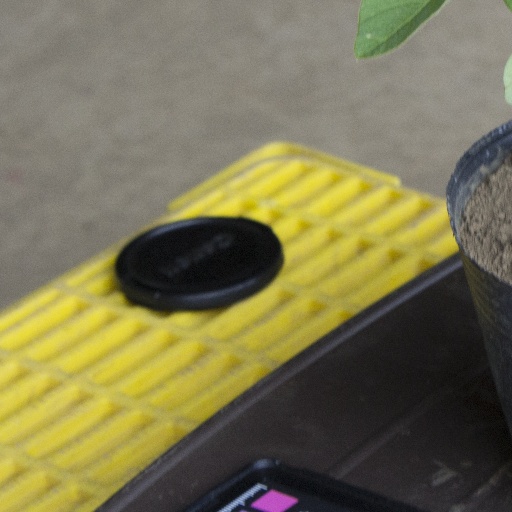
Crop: soybean